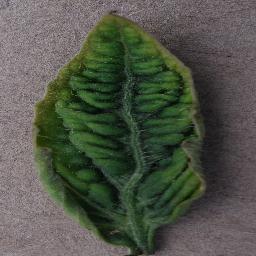
Label: Tomato___Tomato_Yellow_Leaf_Curl_Virus